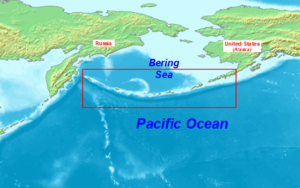
Ceci est une carte physique montrant l'emplacement des îles Aléoutiennes entre l'Amérique du Nord et l'Asie, entre l'océan Pacifique et la mer de Béring) Español: Este es un mapa físico para mostrar la ubicación de las islas Aleutianas entre América del Norte y Asia, entre el Océano Pacífico y el Mar de Bering.